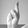
ASL letter: R